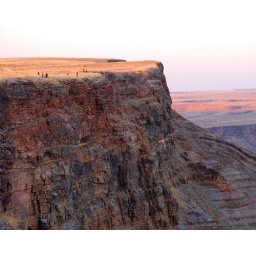
My mates in the distance, fish river canyon at sunrise.